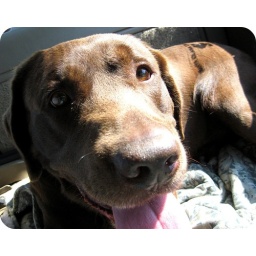
On family car trips I'm usually crammed in the back seat with this big guy. :]